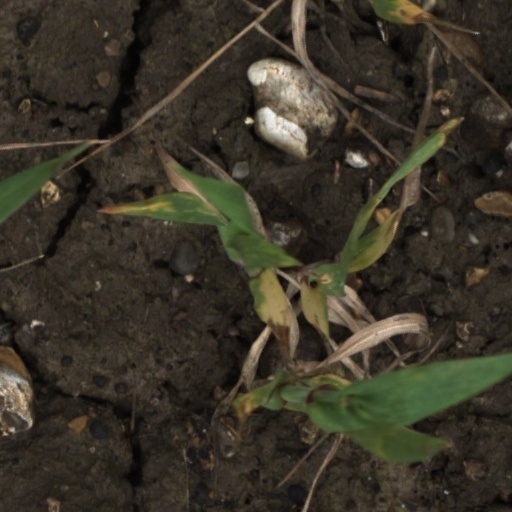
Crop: wheat